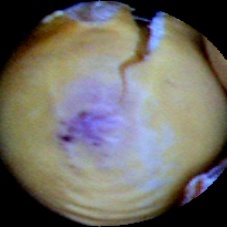
Label: Spotted